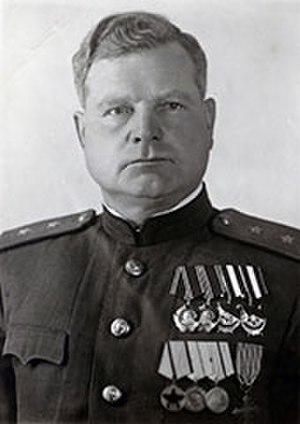
Dmitri Timofeïevitch Kozlov, né le 23 octobre 1896 dans l'Empire russe et décédé le 6 décembre 1967 à Minsk en URSS, est un militaire soviétique, Lieutenant-général.